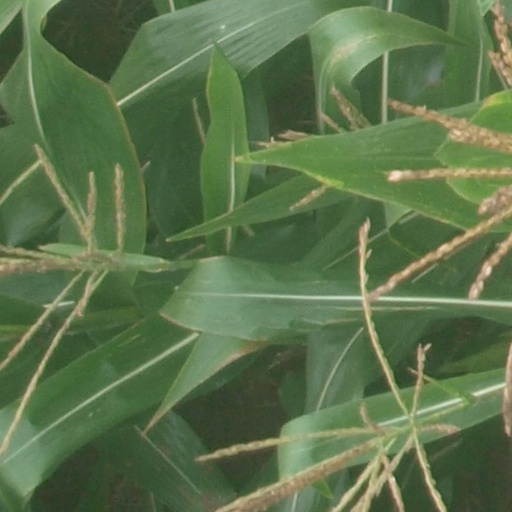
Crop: maize; corn